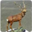
Label: deer